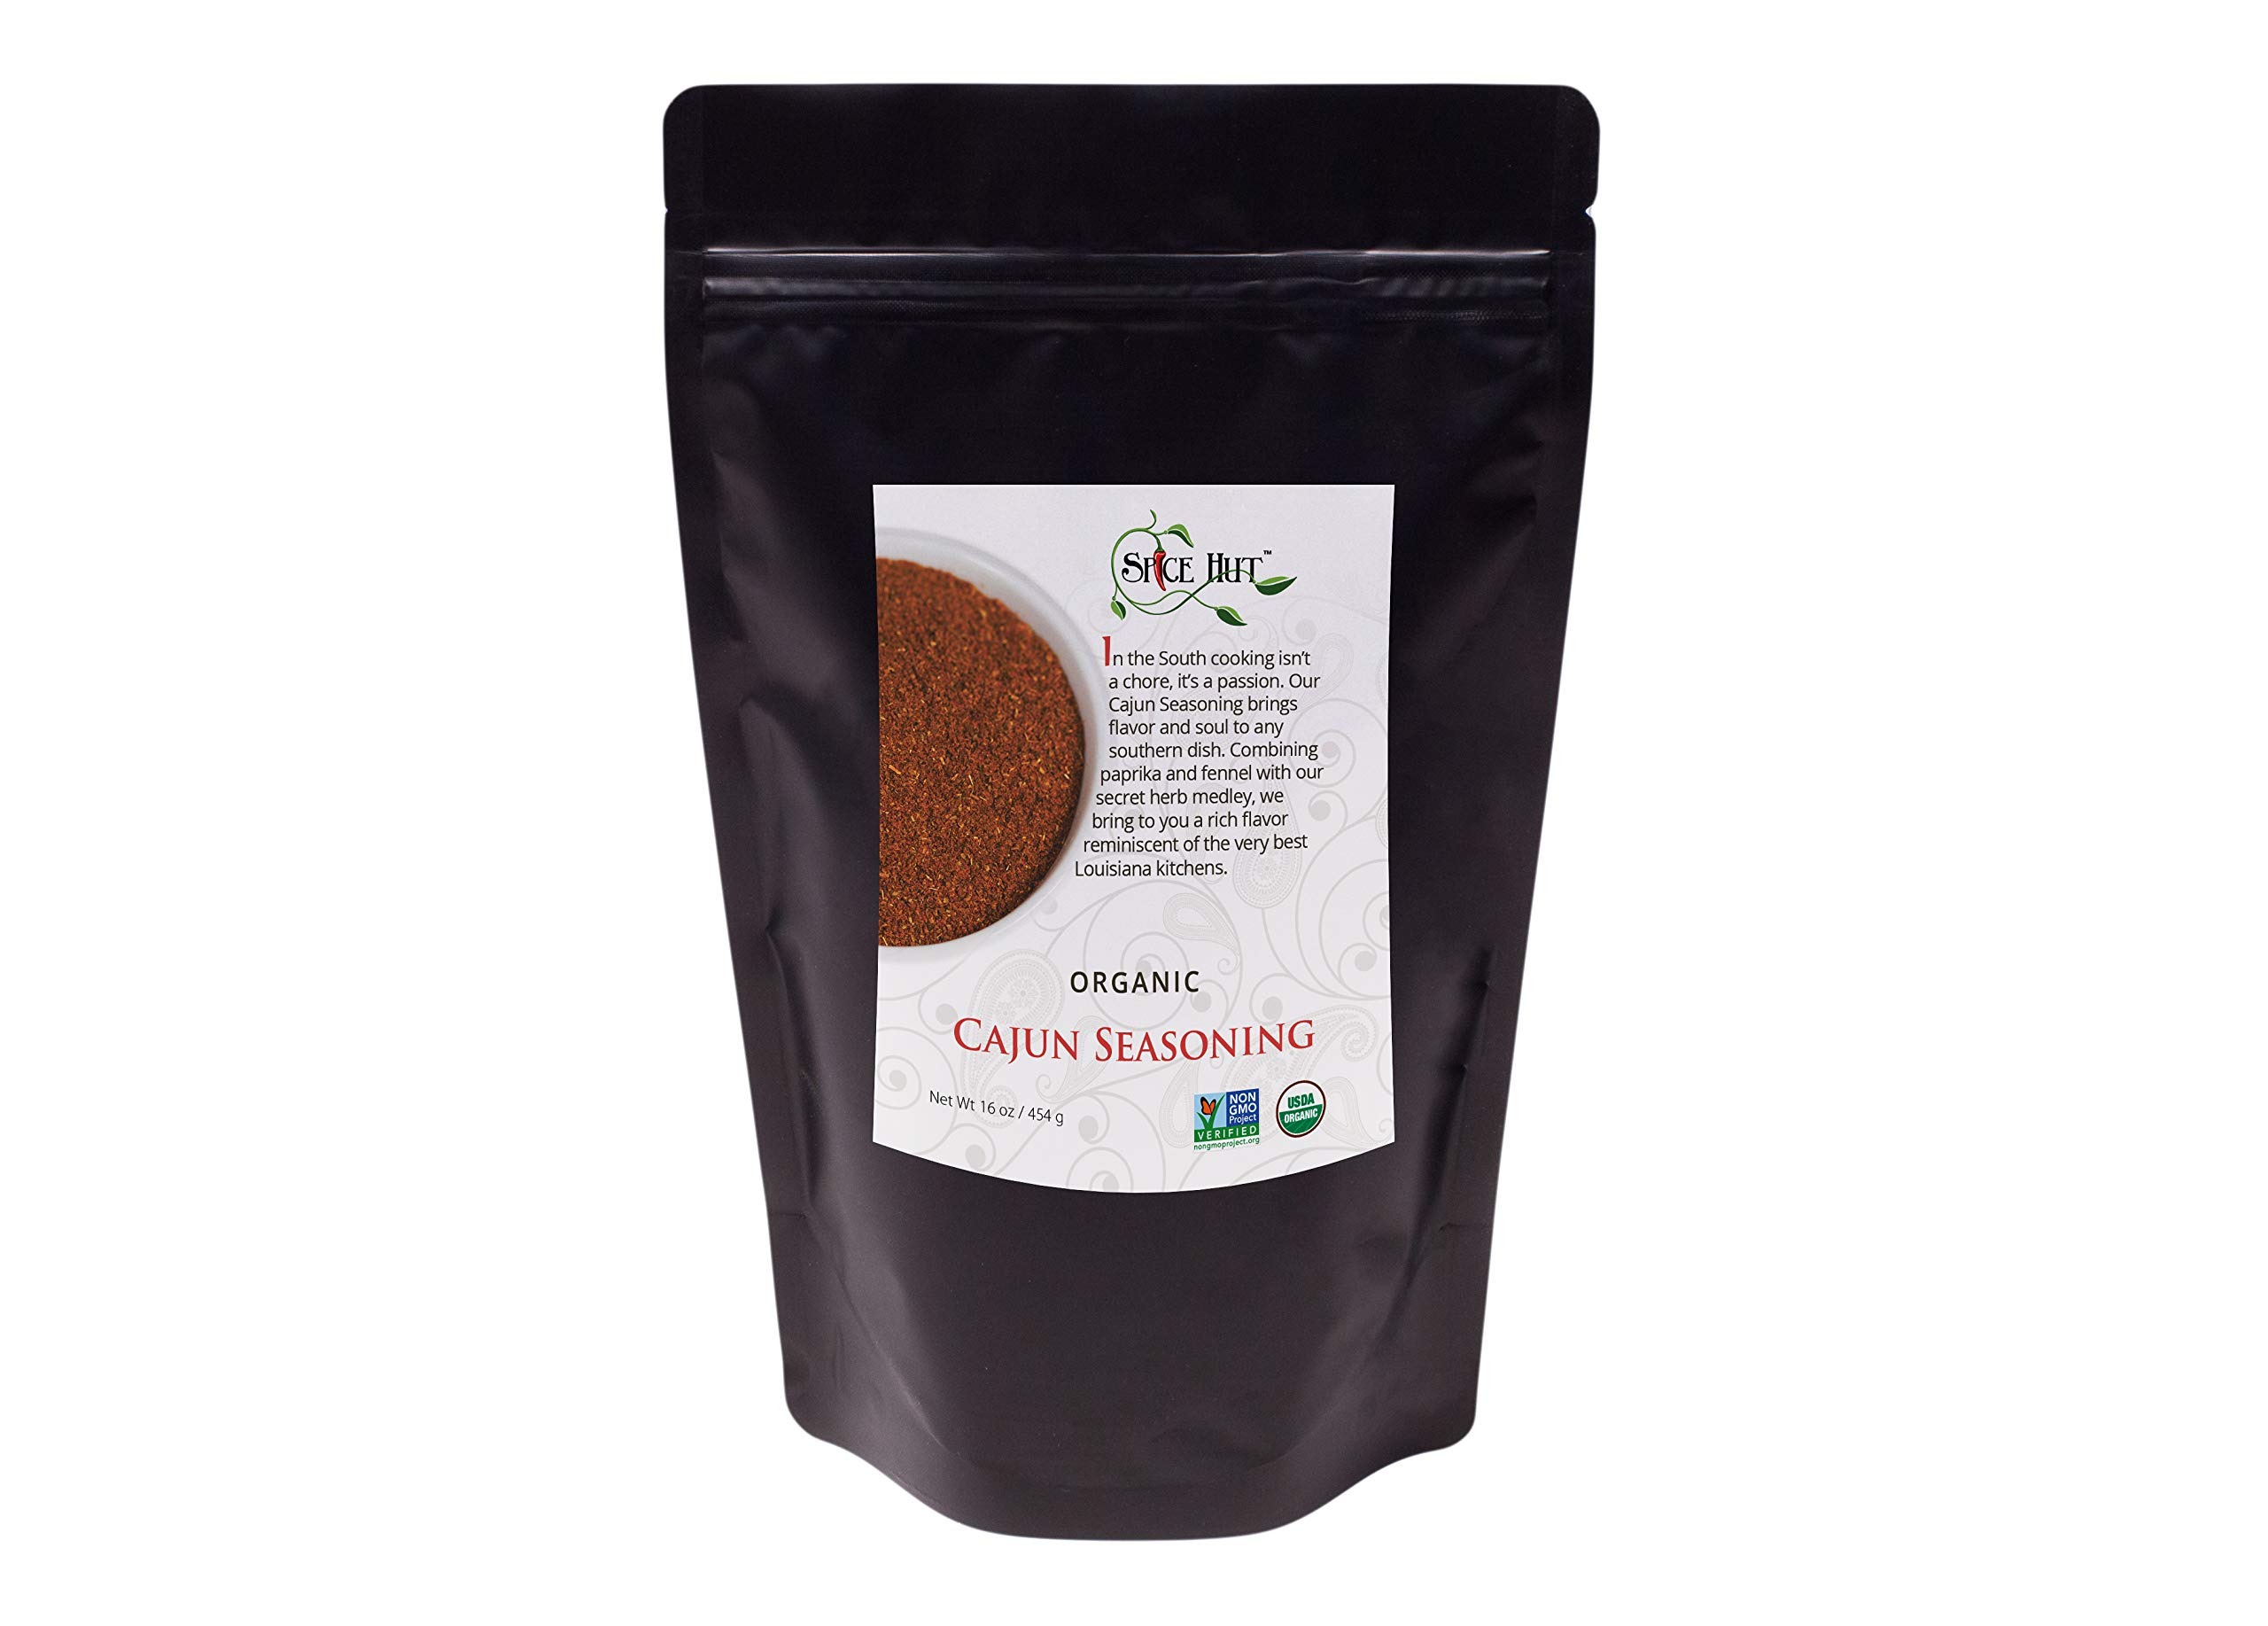
Item Name: Spice Hut - Cajun Seasoning Mix Organic, No Salt, Louisiana Spice Blend for Cooking Flavorful Southern Soul Food, Turkey, Fries, Meat, Veggie Dishes / All-Natural, Kosher, Gluten Free, Vegan, Keto -No MSG- 1lb Bulk Pack
Bullet Point 1: Authentic Flavors of Louisiana: Experience the vibrant taste of traditional Cajun spices and seasonings in every dish with our organic Cajun seasoning blend
Bullet Point 2: Salt-Free Spice Blend: Elevate your cooking without adding extra salt. Our Cajun spice mix is carefully crafted to enhance flavors naturally
Bullet Point 3: Versatile Spice Mix: From classic gumbo to blackened Cajun fish, our Cajun seasoning adds a zesty kick to a wide range of recipes
Bullet Point 4: Artisan, Small Batch: Handcrafted with care by a woman-owned company, our Cajun spice blend ensures top-notch quality and authentic flavors
Bullet Point 5: Value-Pack Size: Enjoy this 1lb bulk pouch of Cajun Seasoning Powder, a generous amount of gourmet seasoning for all your cooking; great for professional chefs
Value: 16.0
Unit: Ounce

Price: 36.05